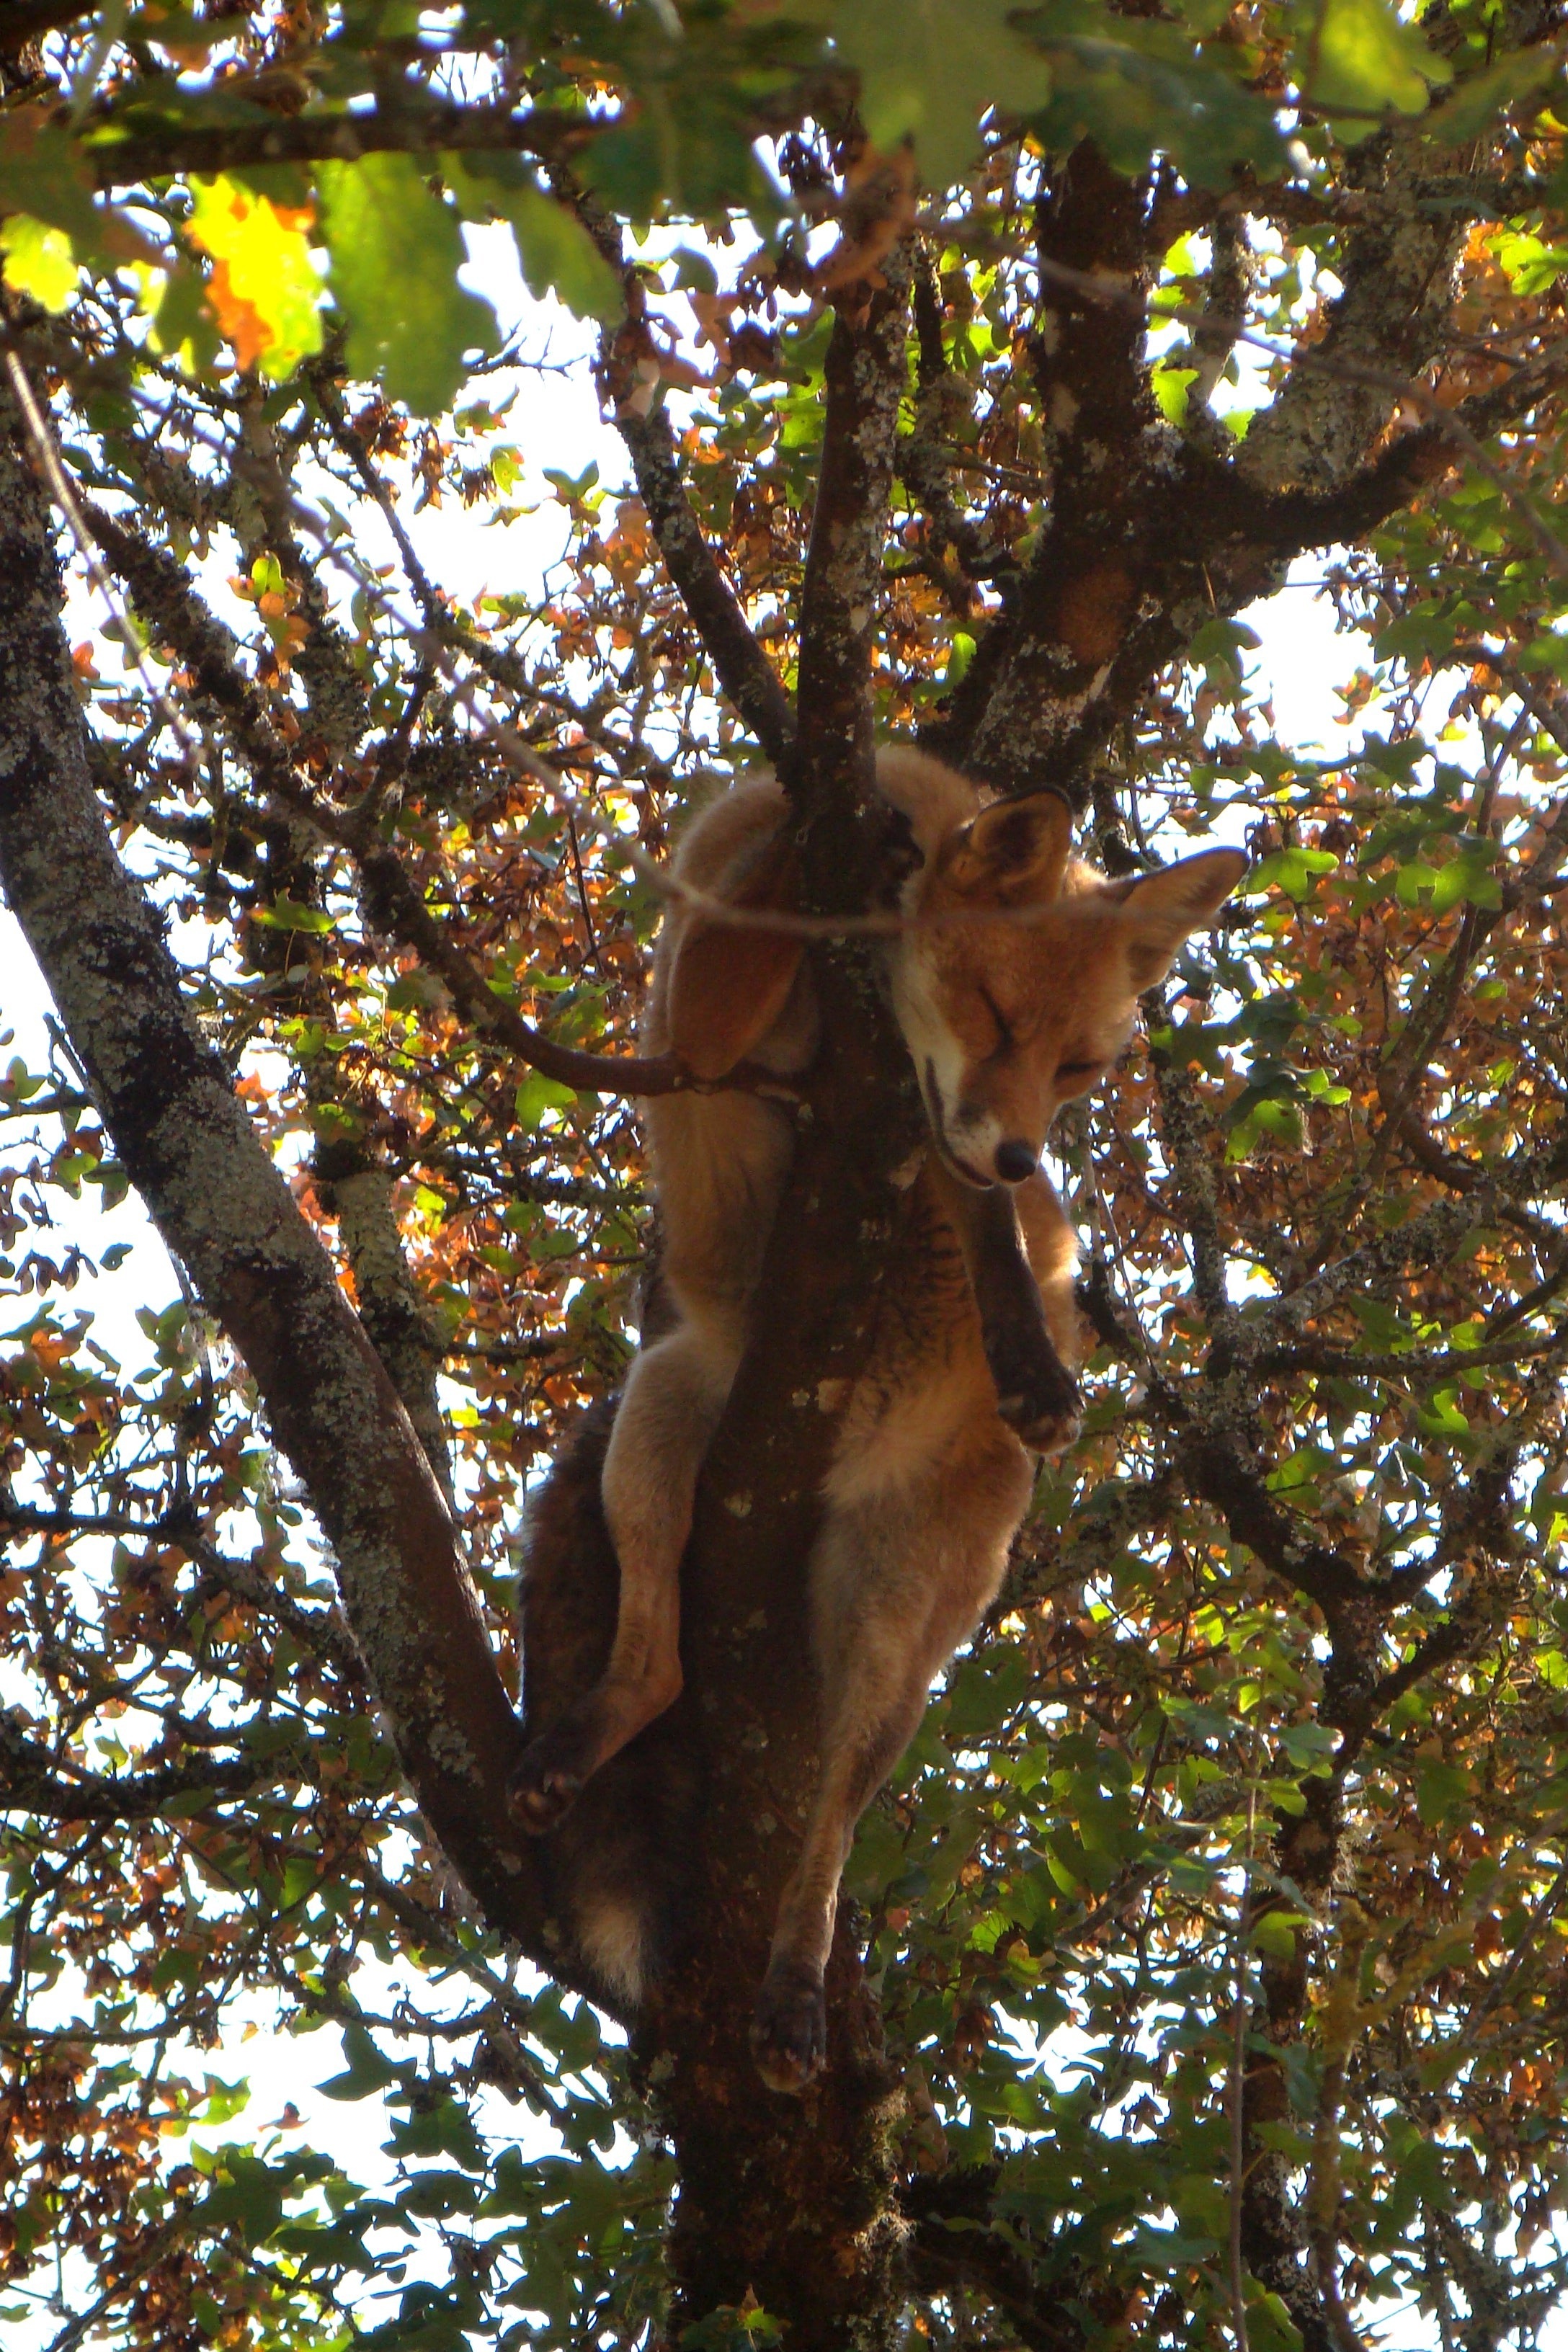
tree, forest, branch, plant, leaf, flower, trunk, wildlife, jungle, produce, autumn, botany, fox, flora, nap, woodland, woody plant